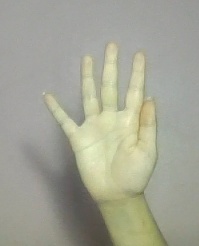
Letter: sheen